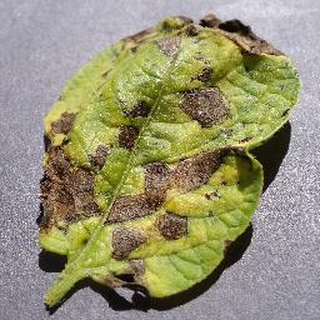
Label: potato_early_blight